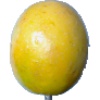
Label: maracuja